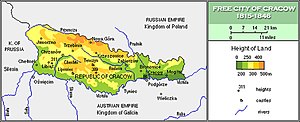
Fristaden Kraków
Fristaden Kraków, 1815-1846
Krakóws geografiske placering
Fristaden Kraków var en bystat i Centraleuropa mellem det russiske Kongeriget Polen, det østrig-ungarske Kongeriget Galicien og det preussiske Øvre Schlesien.